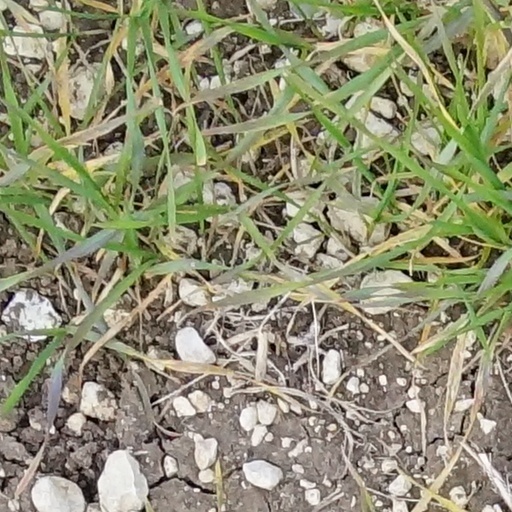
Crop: wheat